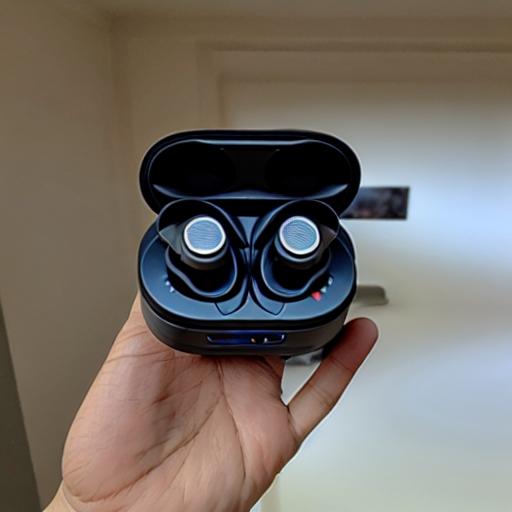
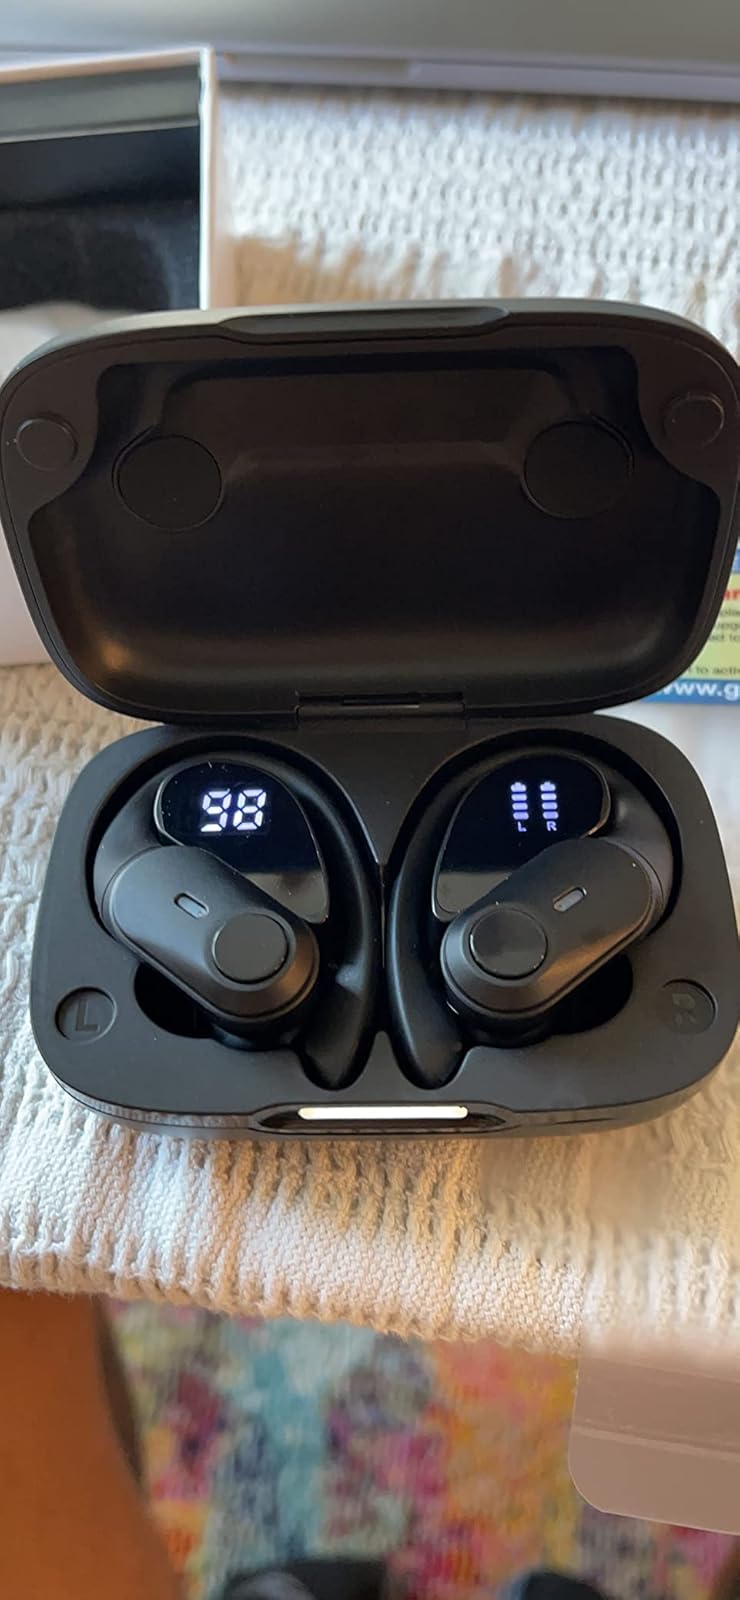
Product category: earbuds
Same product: no